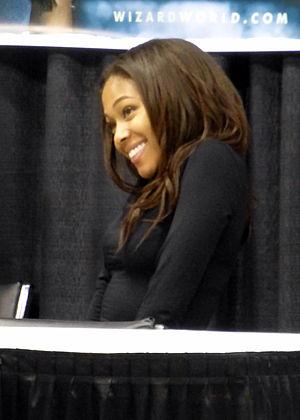
Nicole Beharie est une actrice afro-américaine